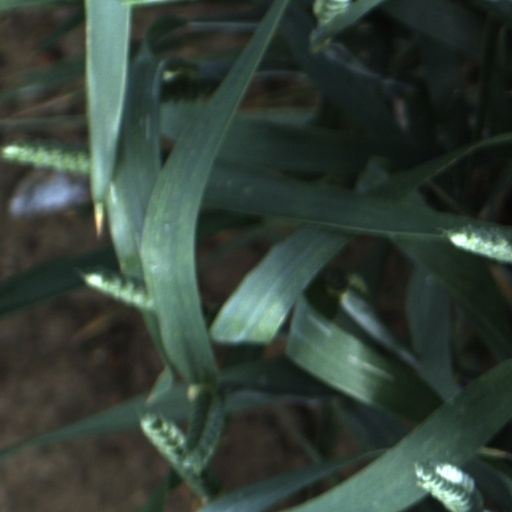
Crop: wheat